Warburg House

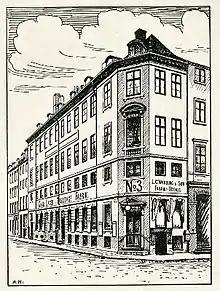
The building seen on an advert for L. C. Warburg & Søn created by the artist Axel Hou.

The property was home to 29 residents in four households at the 1840 census. Christian Arnhold Warburg, a stockings manufacturer, resided on the first floor with two of his sisters, four of his brothers, two paternal aunts, three clerks (employees), a courier (employee), a female cook, one male servant and one maid. Christian Bruhn, who was employed at the Royal Danish Theatre, resided on the second floor with his wife Engel Marie Bruhn (née Heibergm 1798-1867)m his niece Sophie Rebecca Bruhn, 21-year-old actress Henriette Andersen and one maid. Hans Ditlev Lubenberg, an assistant at Tal-Æptteriet and captain in the Civilian Artillery, resided on the ground floor with his wife Caroline Kirstine Lubenberg (née Hoffmann) and their two daughters (aged 12 and 18). Dines Rasmussen, a beer seller ("øltapper"), resided in the basement with his wife Gjertrud Rasmussen født Christensen, their two-year-old son and one maid.